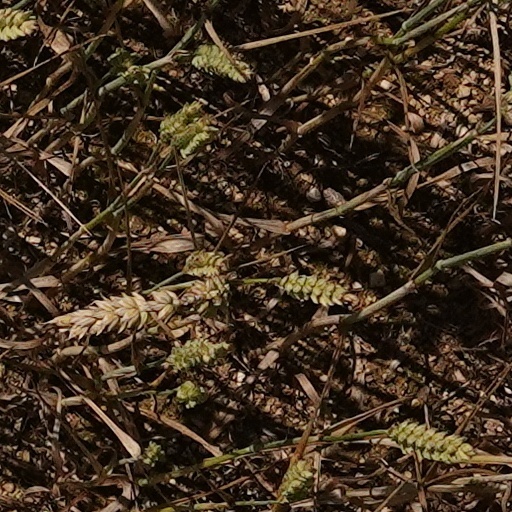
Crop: wheat